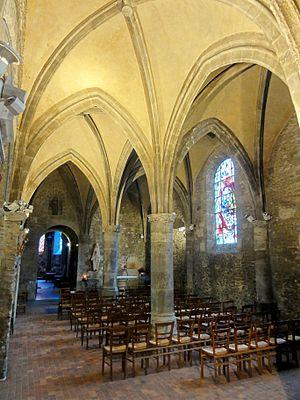
Chapelle gothique du sud, premier vaisseau (nord), vue vers l'est.
L'église Notre-Dame-et-Saint-Eugène est une église catholique paroissiale située à Deuil-La Barre, en France. Ses origines remontent à la fin de l'époque mérovingienne, quand l'église de Deuil est un lieu de pèlerinage grâce aux miracles qui se produisent près de la tombe de saint Eugène qu'elle abrite. Un premier oratoire avait même été édifié vers le début du Vᵉ siècle. Mais rien de ces premiers lieux de culte ne subsiste, et avec le départ des reliques de son saint protecteur pour la basilique Saint-Denis vers 850, Deuil quitte la scène de l'histoire jusqu'à ce que son église soit donnée à l'abbaye Saint-Florent de Saumur en 1066. Un prieuré est alors fondé à Deuil, et la construction de l'église romane actuelle est lancée. Elle commence par l'abside, qui ne subsiste plus, et se termine par la nef au début du XIIᵉ siècle. La consolidation de la croisée du transept vers 1135 donne l'occasion d'installer quatre chapiteaux historiés, qui, avec un cinquième dans la chapelle sud, font la célébrité de l'église. Ils marquent en effet l'apogée de la sculpture romane dans le Val-d'Oise. Vers 1120, l'abside romane est remplacée par un spacieux chœur gothique muni d'un déambulatoire.